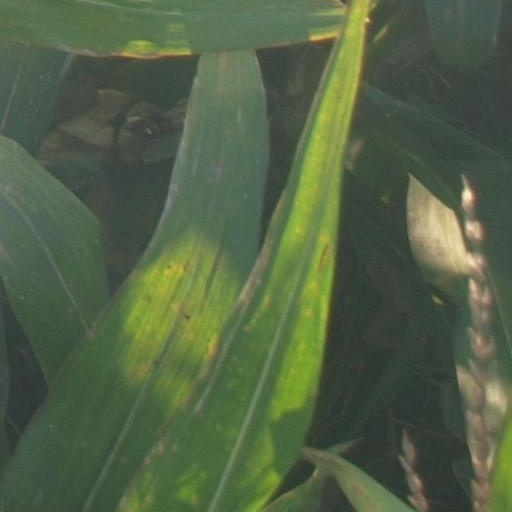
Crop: maize; corn